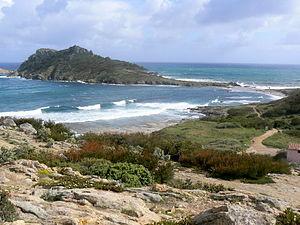
Le cap Taillat, aussi appelé cap Cartaya est un cap français situé dans le département du Var, au sud de la presqu'île de Saint-Tropez. Il marque la limite entre les communes de Ramatuelle et de la Croix-Valmer. Il a la particularité d’être relié à la cote par un isthme sableux.